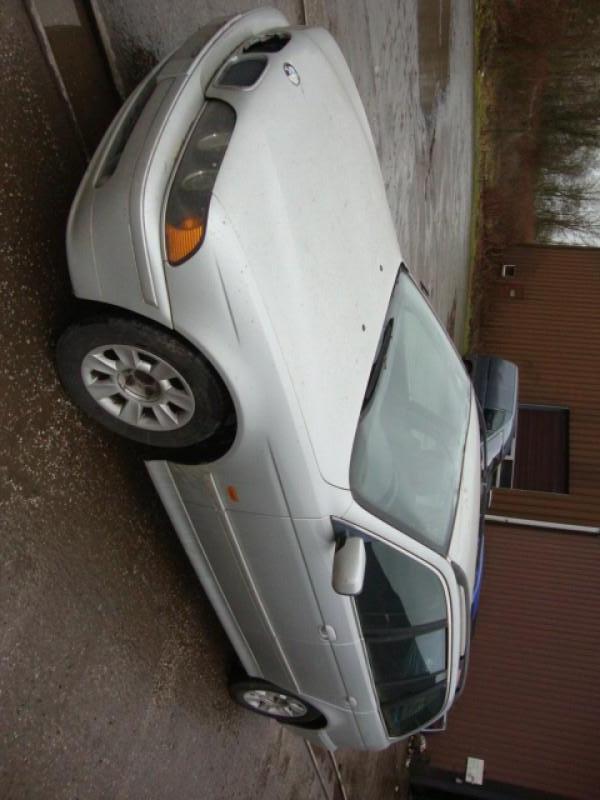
Aucun dommage détecté.
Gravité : aucun